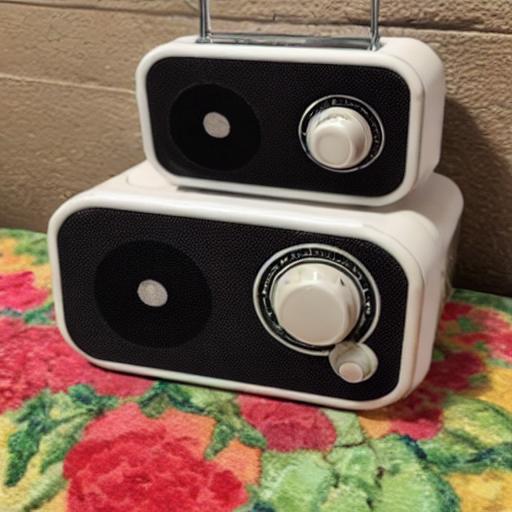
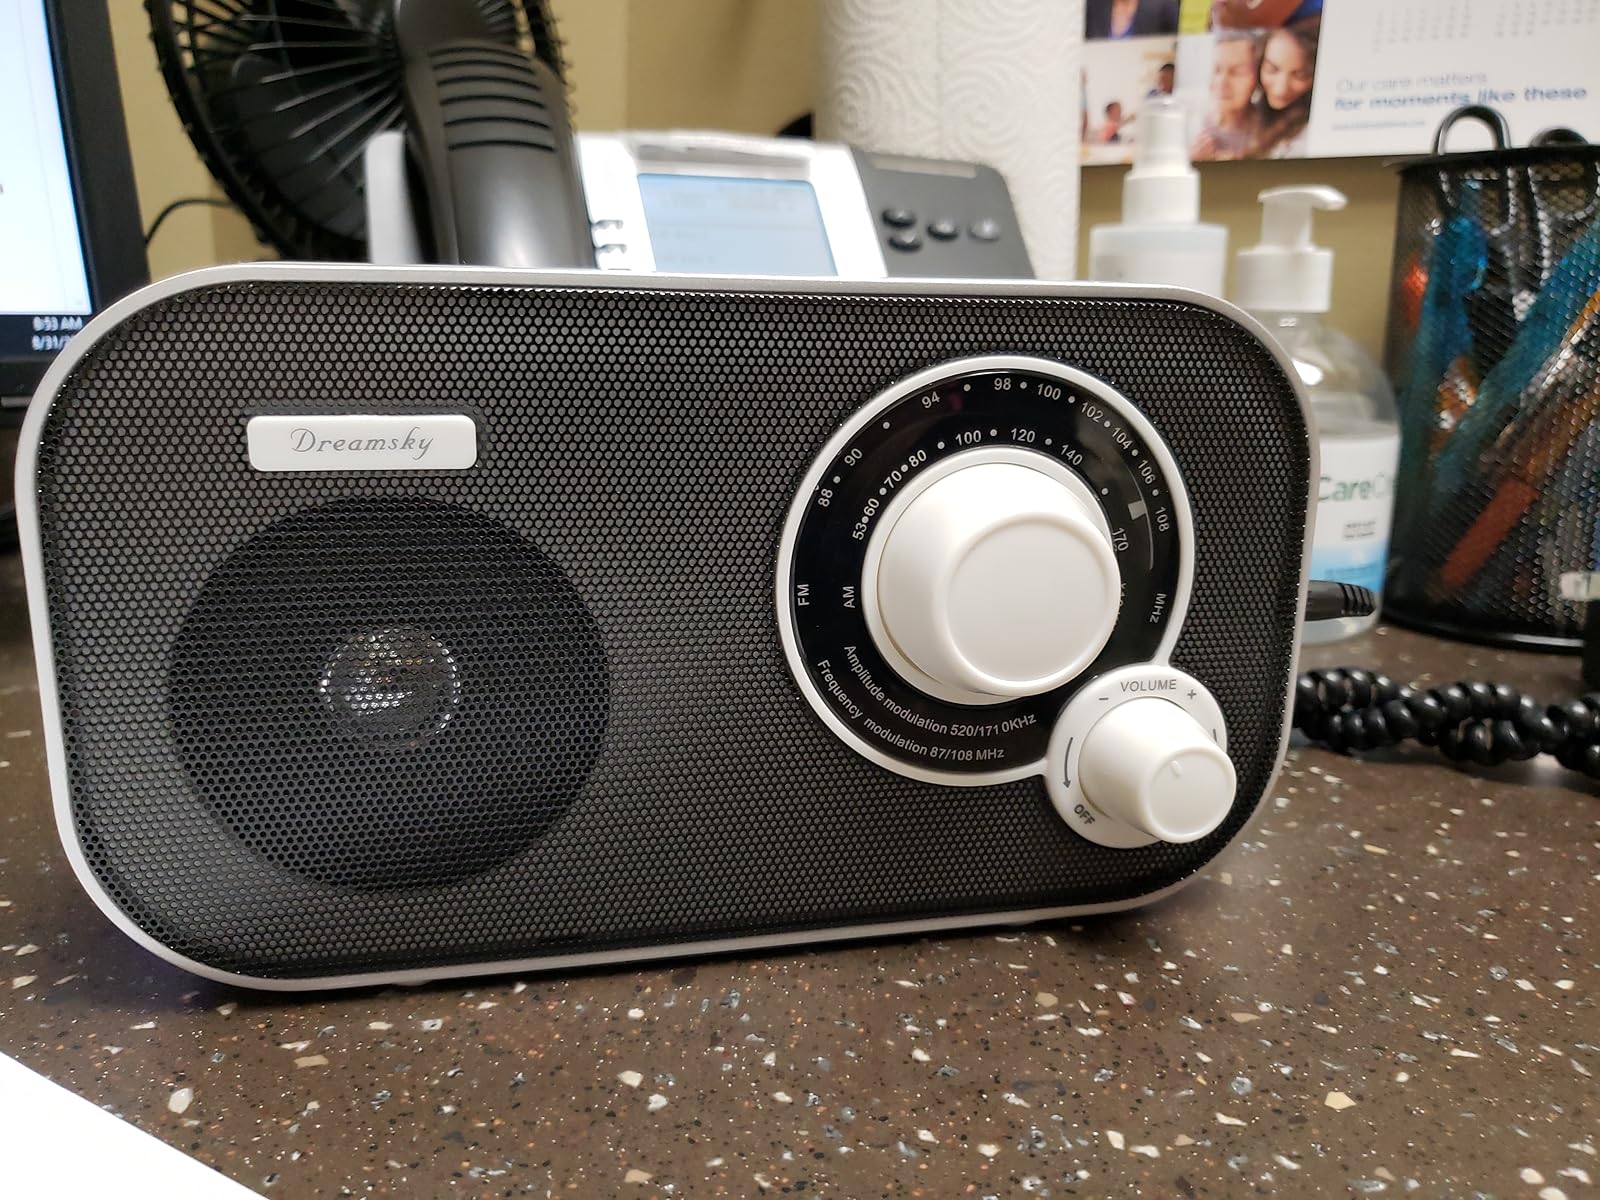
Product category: radio
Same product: no